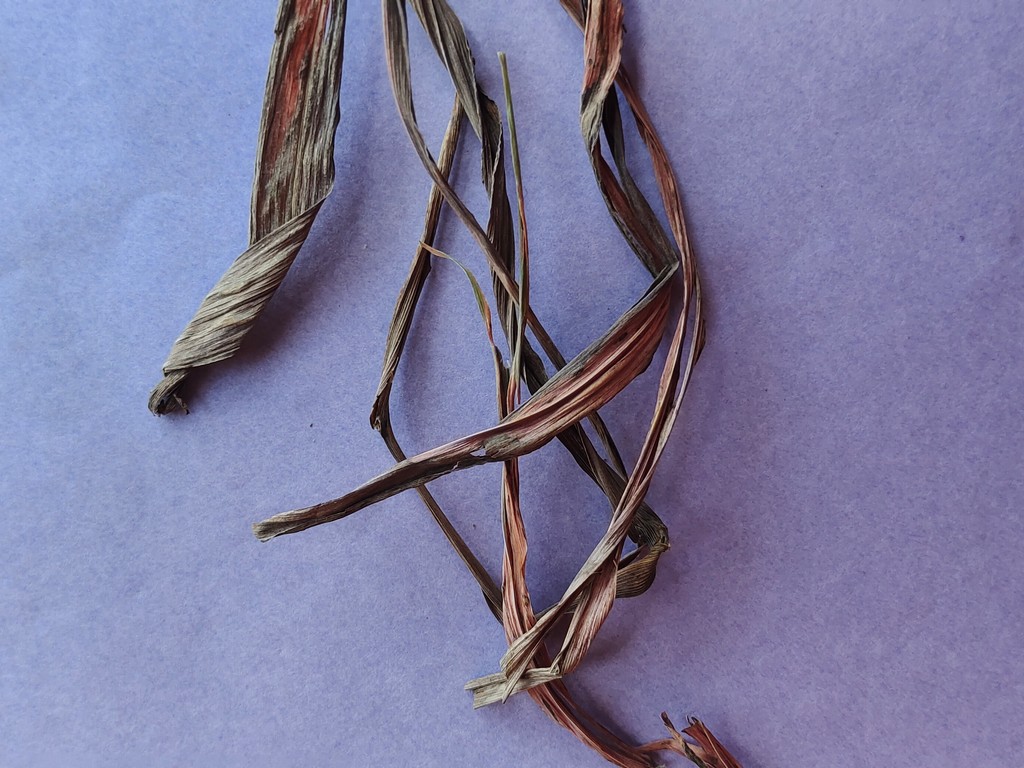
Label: Dried